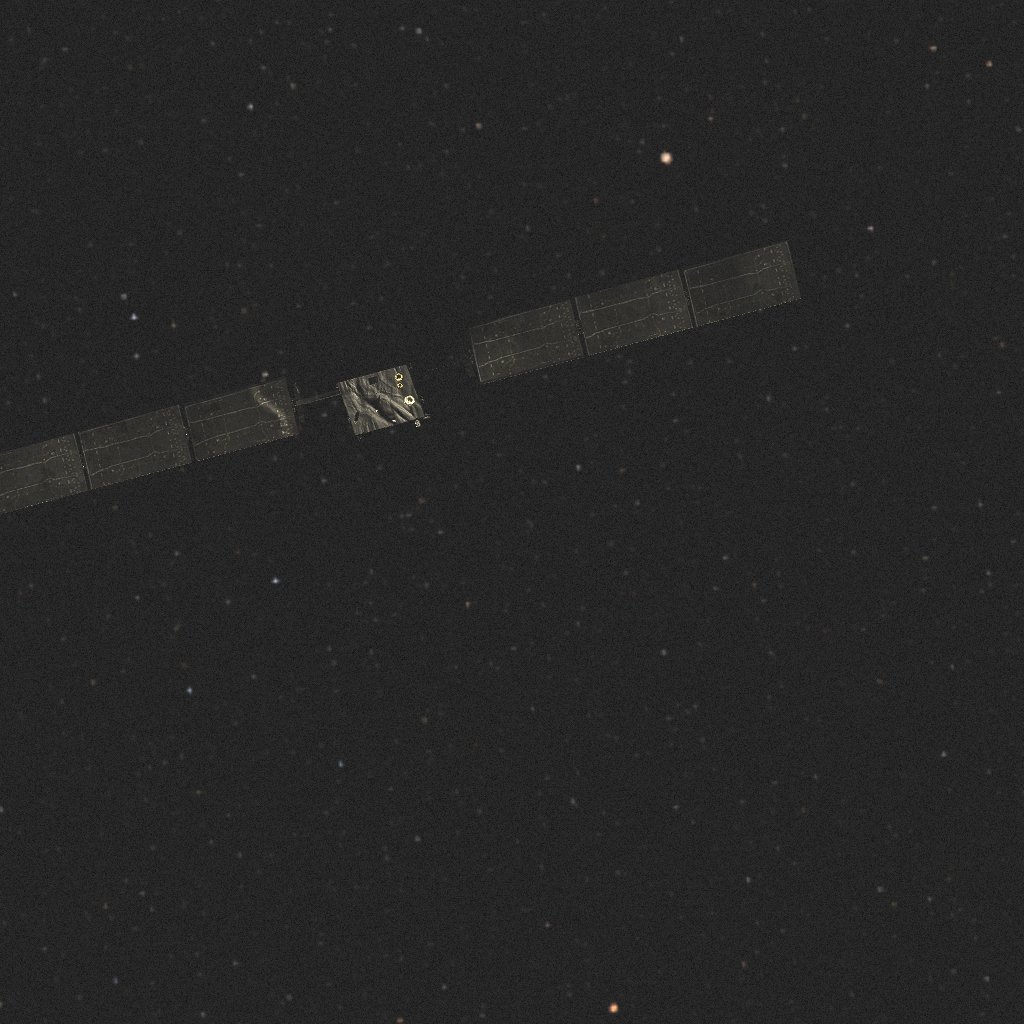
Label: smart_1